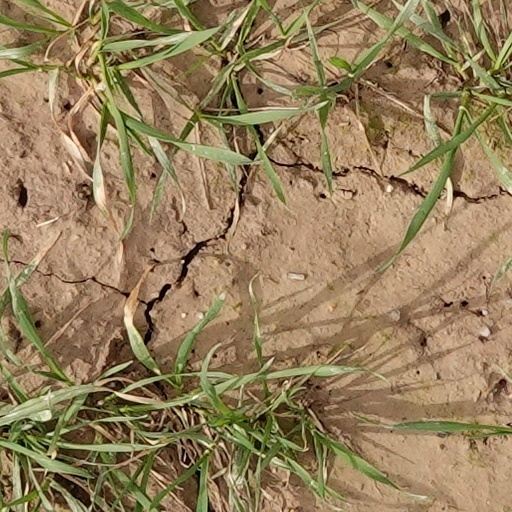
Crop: wheat